Art Museum of Cluj-Napoca

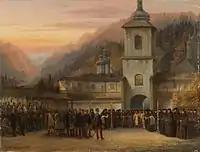
Carol Popp de Szathmary, "A royal visit to a nunnery" (in display at the museum)

Over the years the museum's collection grew through transfers, donations and purchases. Works of art were transferred by the Ministry of Culture, from the National Art Museum in Bucharest, and by the local government, including pieces by Barbu Iscovescu, Constantin David Rosenthal, Theodor Aman, George Tattarescu, George Panaitescu Bagdasar, Carol Popp de Szathmary, Ion Andreescu, Karl Storck. A further donation came from the Cluj branch of the Romanian Academy (1971), including important works of art from Transylvania (unknown painters of the 18th Century - 19th Century, Franz Neuhauser, Joseph Neuhauser, Franz Anton Bergman, Koreh Sigismund, Szathmari Gati Sandor, Simo Ferenc), contributing substantially to shaping the collection as it stands.